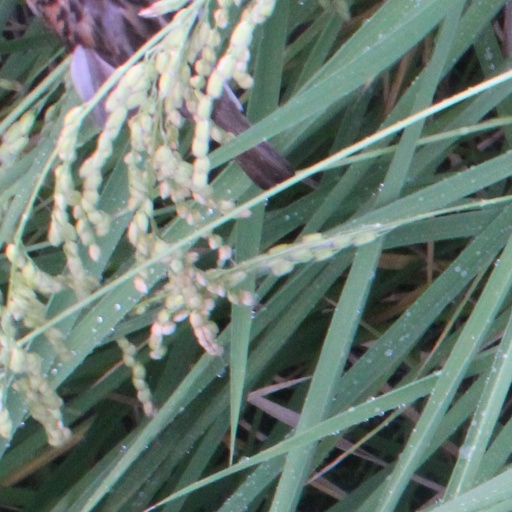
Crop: rice